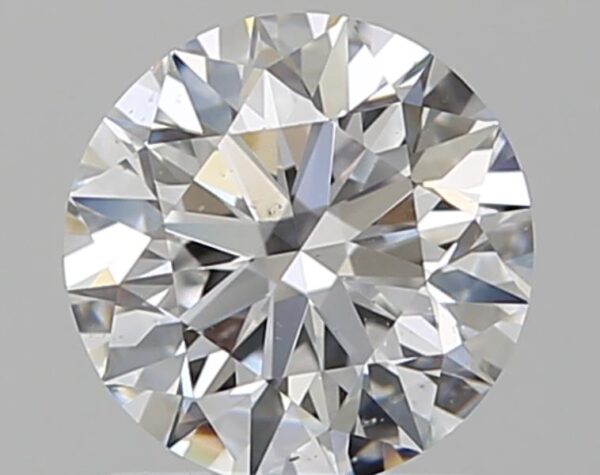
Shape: round
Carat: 1
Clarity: VS2
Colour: D
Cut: EX
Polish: EX
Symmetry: EX
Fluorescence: N
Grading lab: GIA
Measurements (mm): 6.39 x 6.42 x 3.99